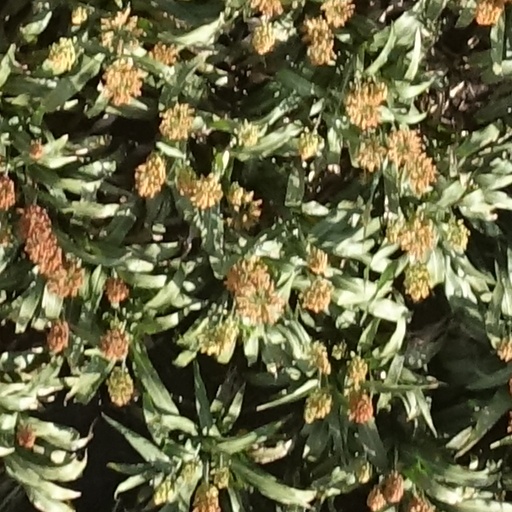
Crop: sorghum